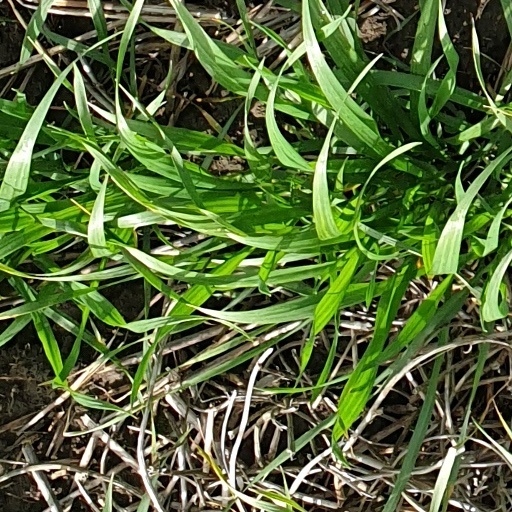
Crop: wheat